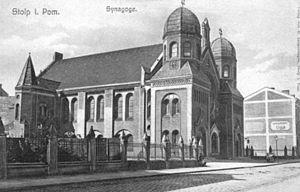
Słupsk est une ville de Pologne, au nord-est de la Poméranie et située à 150 km environ à l'ouest de Gdańsk et à 18 kilomètres de la mer Baltique.